Hera Desi

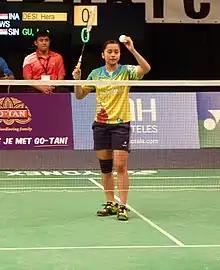
Hera Desi at the 2013 Dutch Open

The BWF Grand Prix had two levels, the Grand Prix and Grand Prix Gold. It was a series of badminton tournaments sanctioned by the Badminton World Federation (BWF) and played between 2007 and 2017.